Proof (rapper)

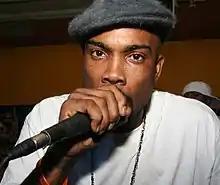
Proof in 2005

DeShaun Dupree Holton (October 2, 1973 – April 11, 2006), known professionally as Proof, was an American rapper from Detroit, Michigan. During his career, he was a member of the groups 5 Elementz, Funky Cowboys, Promatic, Goon Sqwad, and D12. He was a close childhood friend of rapper Eminem, who also lived in Detroit. Proof was often a hype man rapper at Eminem's concerts.